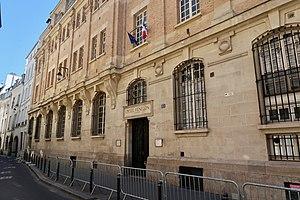
Annexe du lycée Fénelon, 13 rue Suger (Paris, 6e).
Cet article dresse la liste des collèges et lycées de Paris.
La rue Suger est une voie située dans le quartier de la Monnaie dans le 6ᵉ arrondissement de Paris.
Le lycée Fénelon est un établissement d'enseignement secondaire et supérieur du Quartier latin dans le 6ᵉ arrondissement de Paris.